Jimmie Dale Gilmore

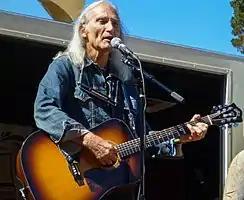
Gilmore performs at the 2014 Hardly Strictly Bluegrass festival

Jimmie Dale Gilmore (born May 6, 1945) is an American country singer-songwriter currently living in Austin, Texas.